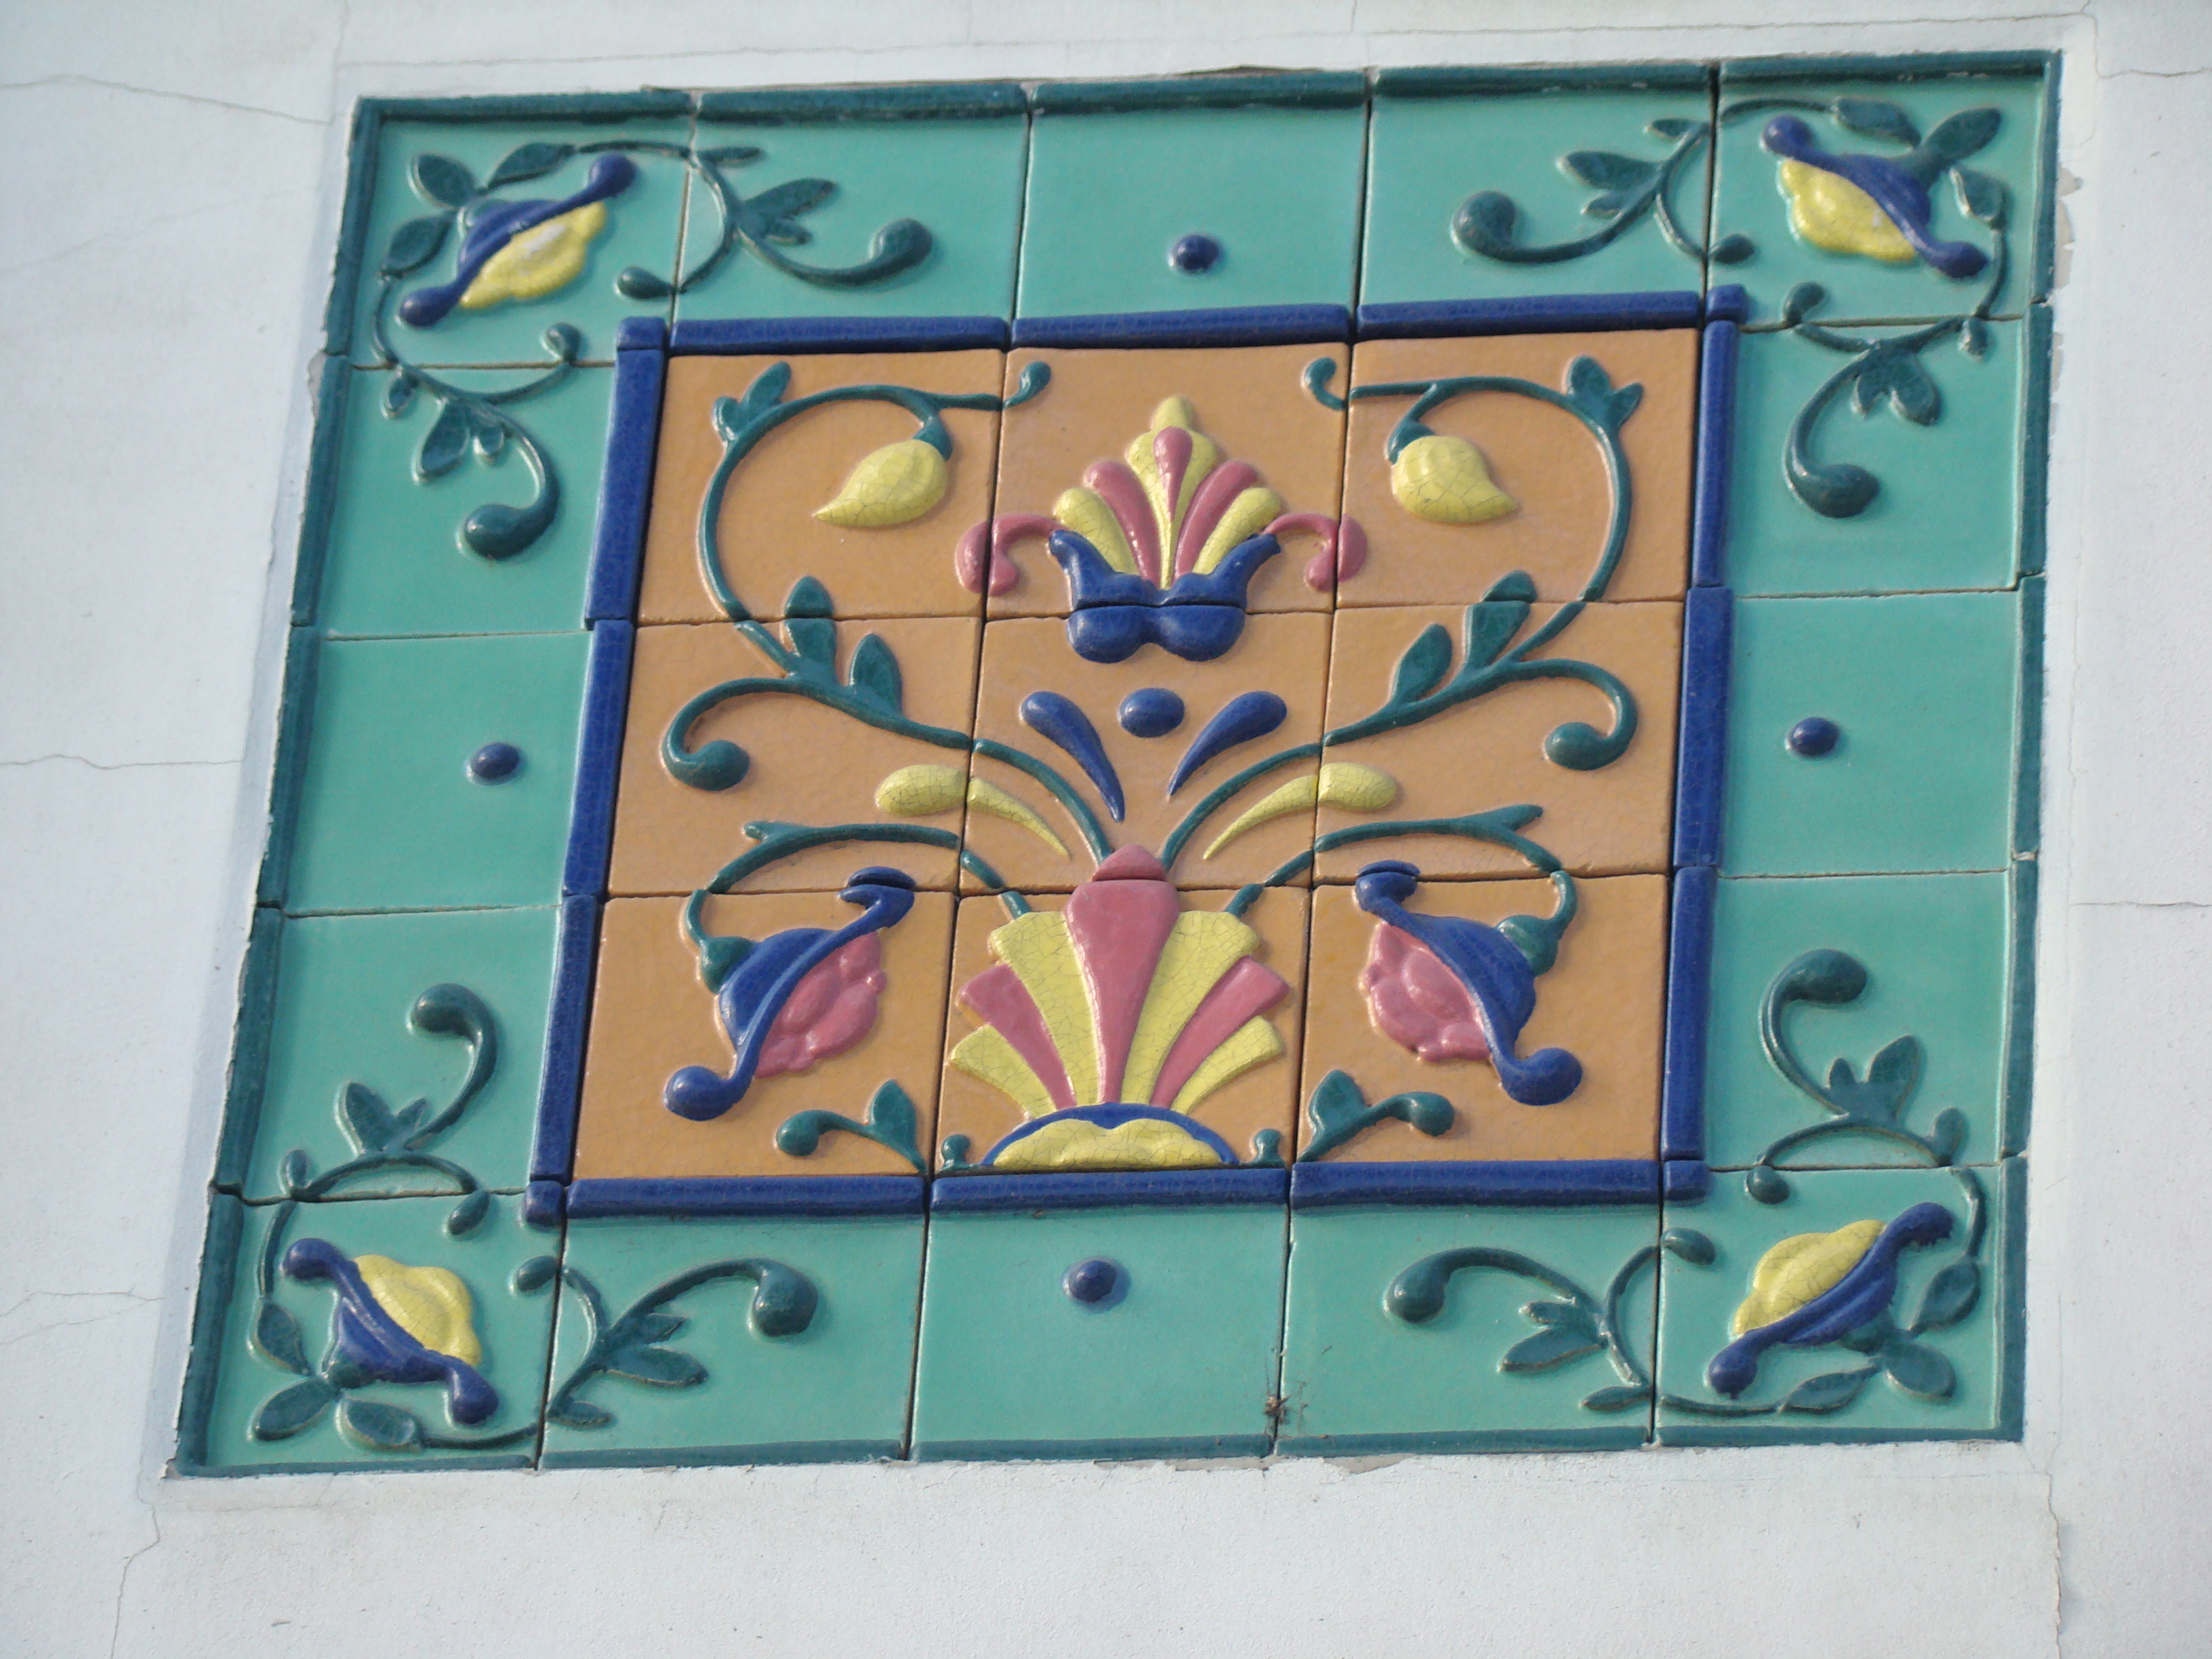
window, glass, blue, material, stained glass, art, sony, russia, moscowregion, dsc, h9, dsch9, peredelkino